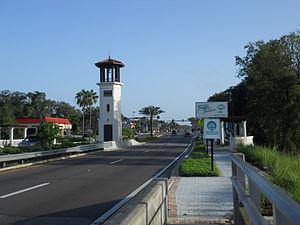
Temple Terrace est une ville américaine située dans le comté de Hillsborough en Floride.